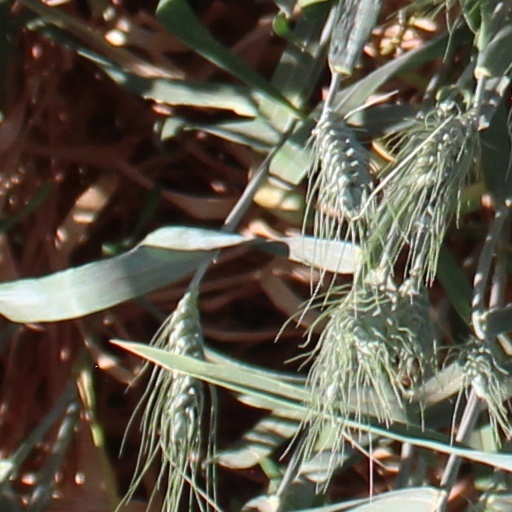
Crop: wheat